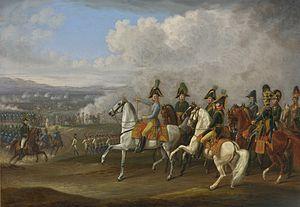
Paul Grenier, né le 29 janvier 1768 à Sarrelouis et mort le 18 avril 1827 dans l'actuelle commune de Dammartin-Marpain, est un général de la Révolution française et de l’Empire. Entré dans l'armée en 1784, il s'élève rapidement dans la hiérarchie militaire pendant les guerres de la Révolution française et est promu général de division en 1794. Il mène une division lors de la campagne de 1796 à 1797 en Allemagne et sert trois ans plus tard en Bavière. Au cours des guerres napoléoniennes, Napoléon confie à Grenier des commandements importants sur le théâtre d'Italie. Tacticien remarquable, le général se signale en 1809 sur le Piave et à Sankt Michael, où il écrase une division autrichienne, et lors de la bataille du Mincio en 1814. Membre du gouvernement provisoire lors des Cent-Jours, il se consacre par la suite à la politique. Son nom est inscrit sous l'arc de triomphe de l'Étoile à Paris.